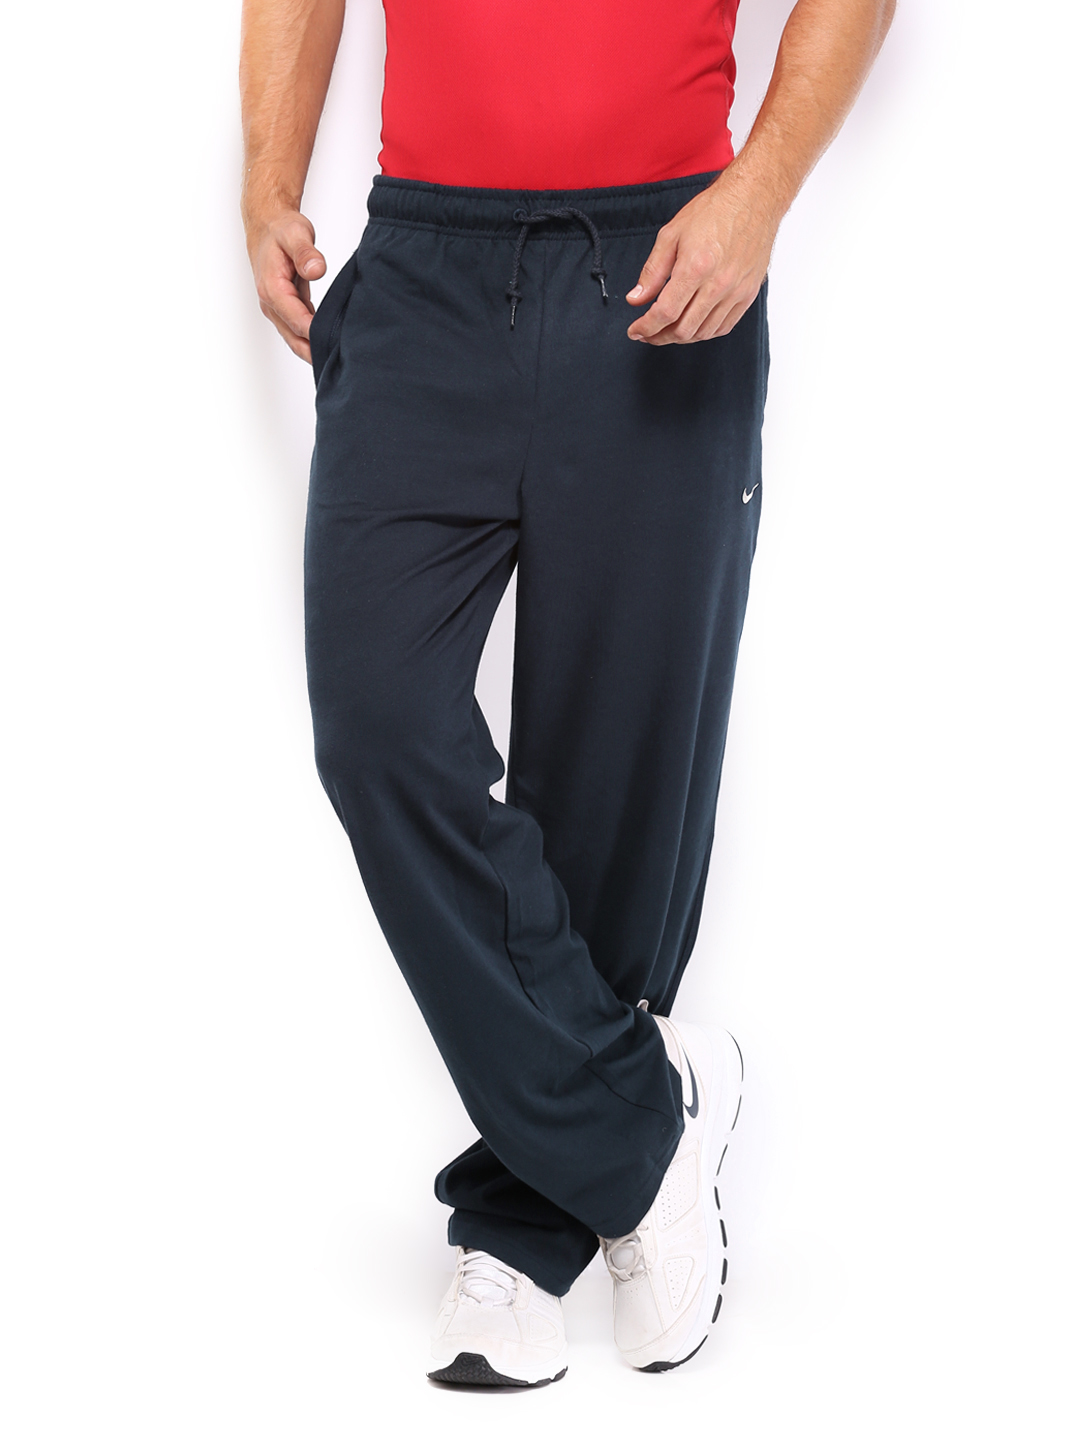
Nike Men Navy Cricket Track Pants
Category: Apparel / Bottomwear / Track Pants
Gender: Men
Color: Navy Blue
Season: Winter 2014
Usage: Sports